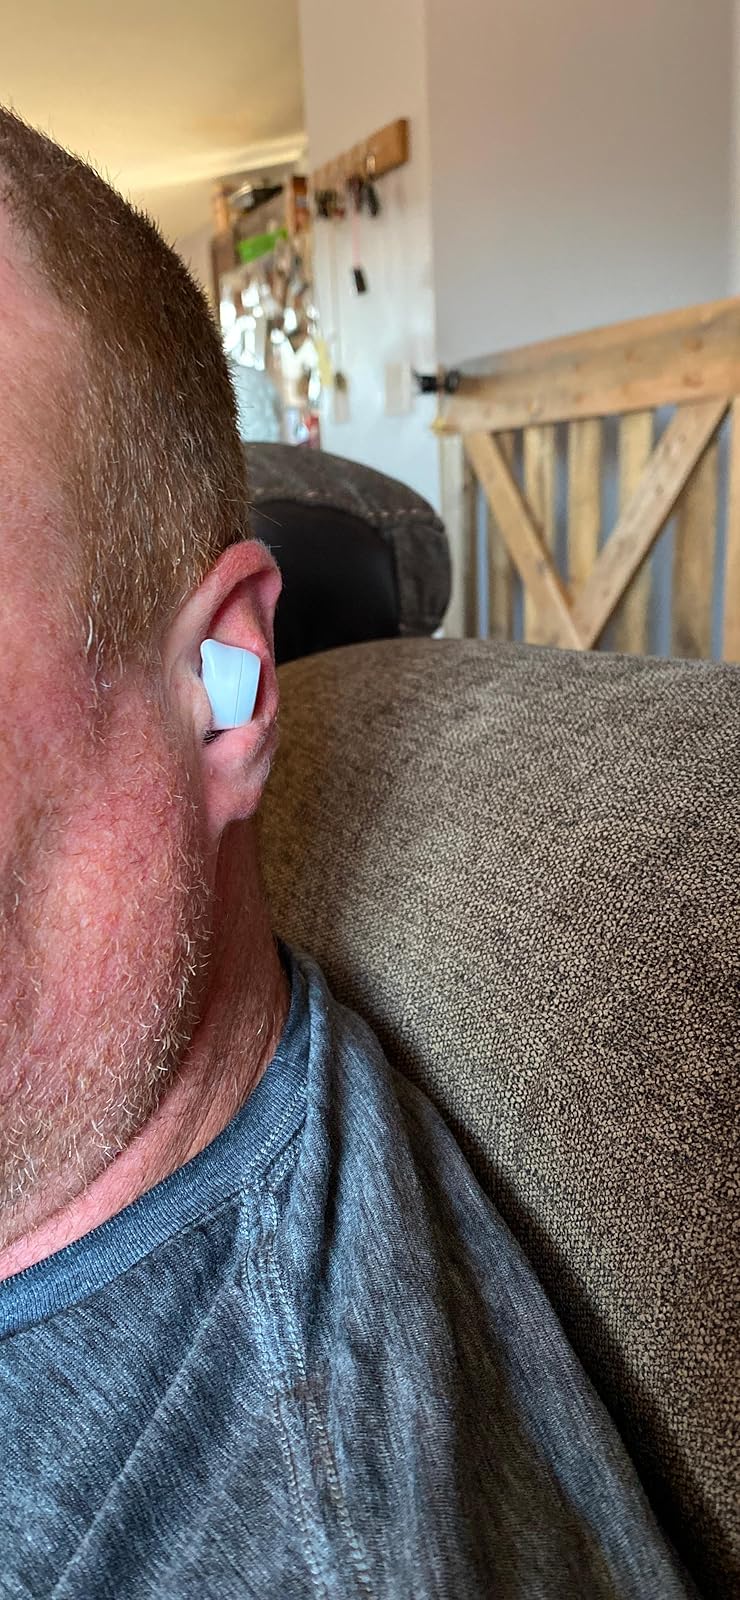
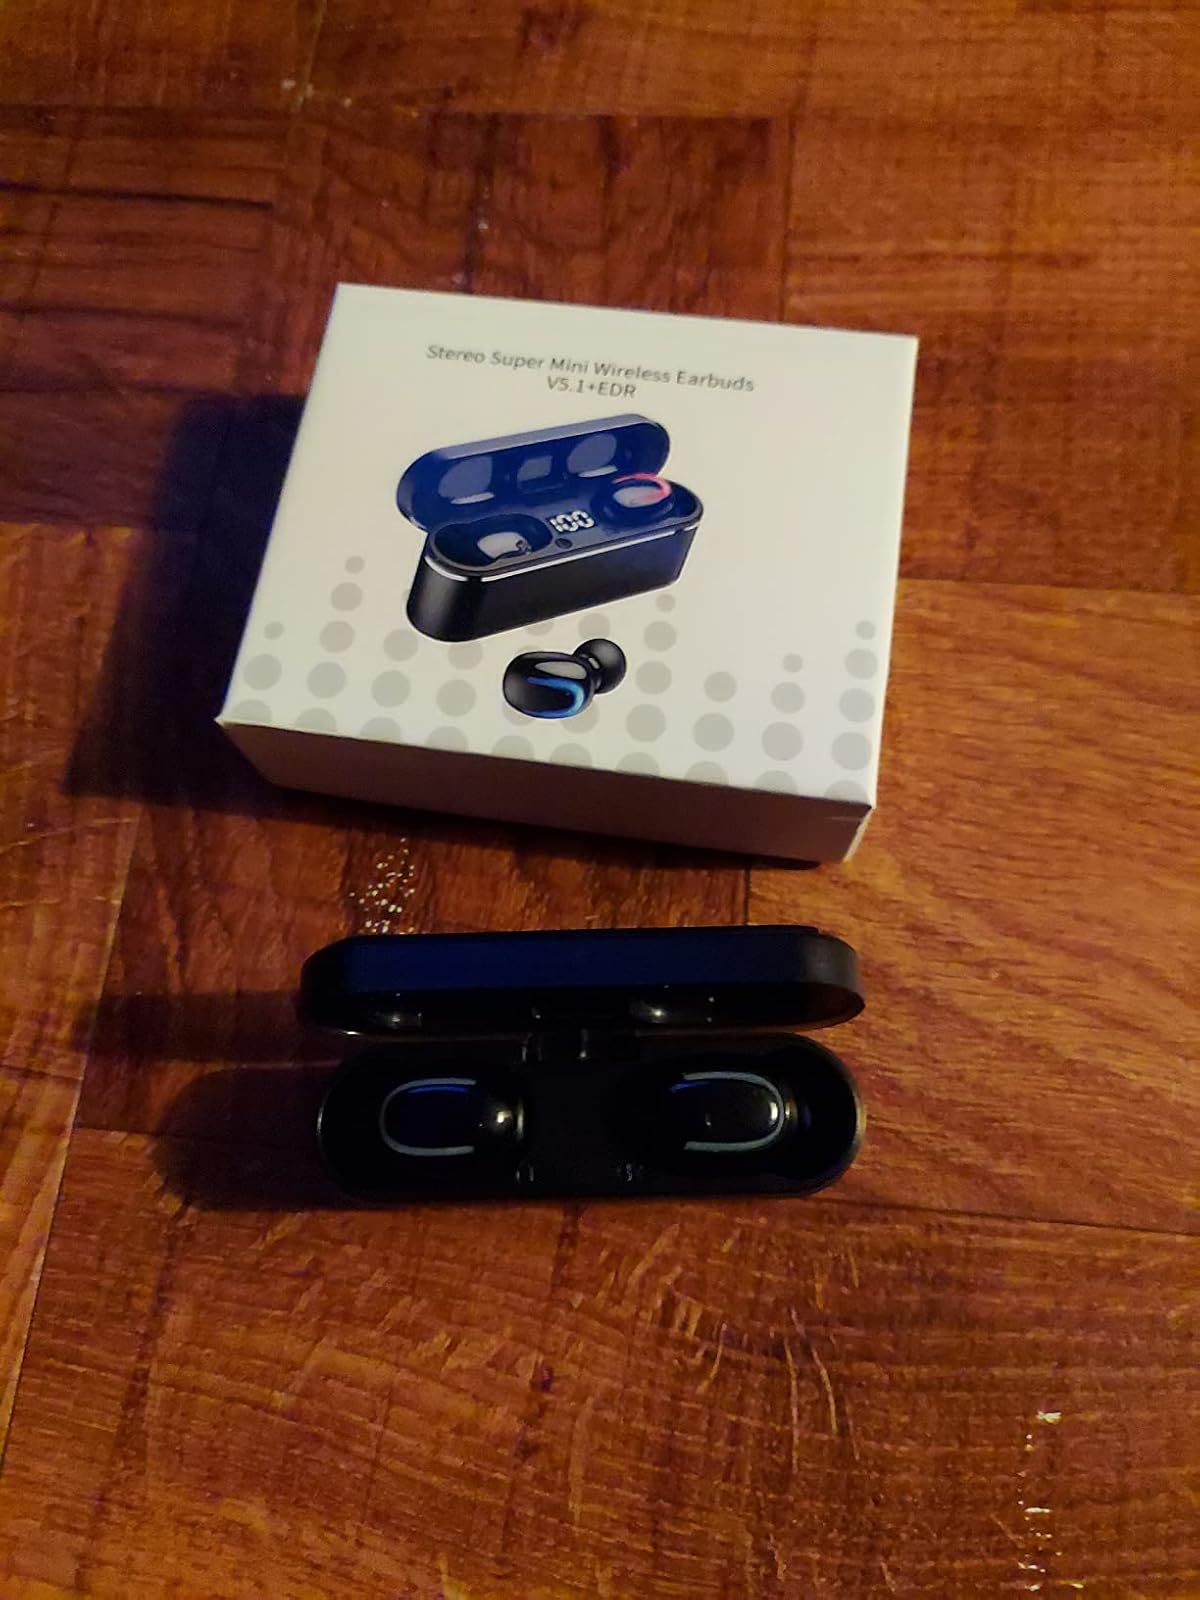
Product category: earbuds
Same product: no